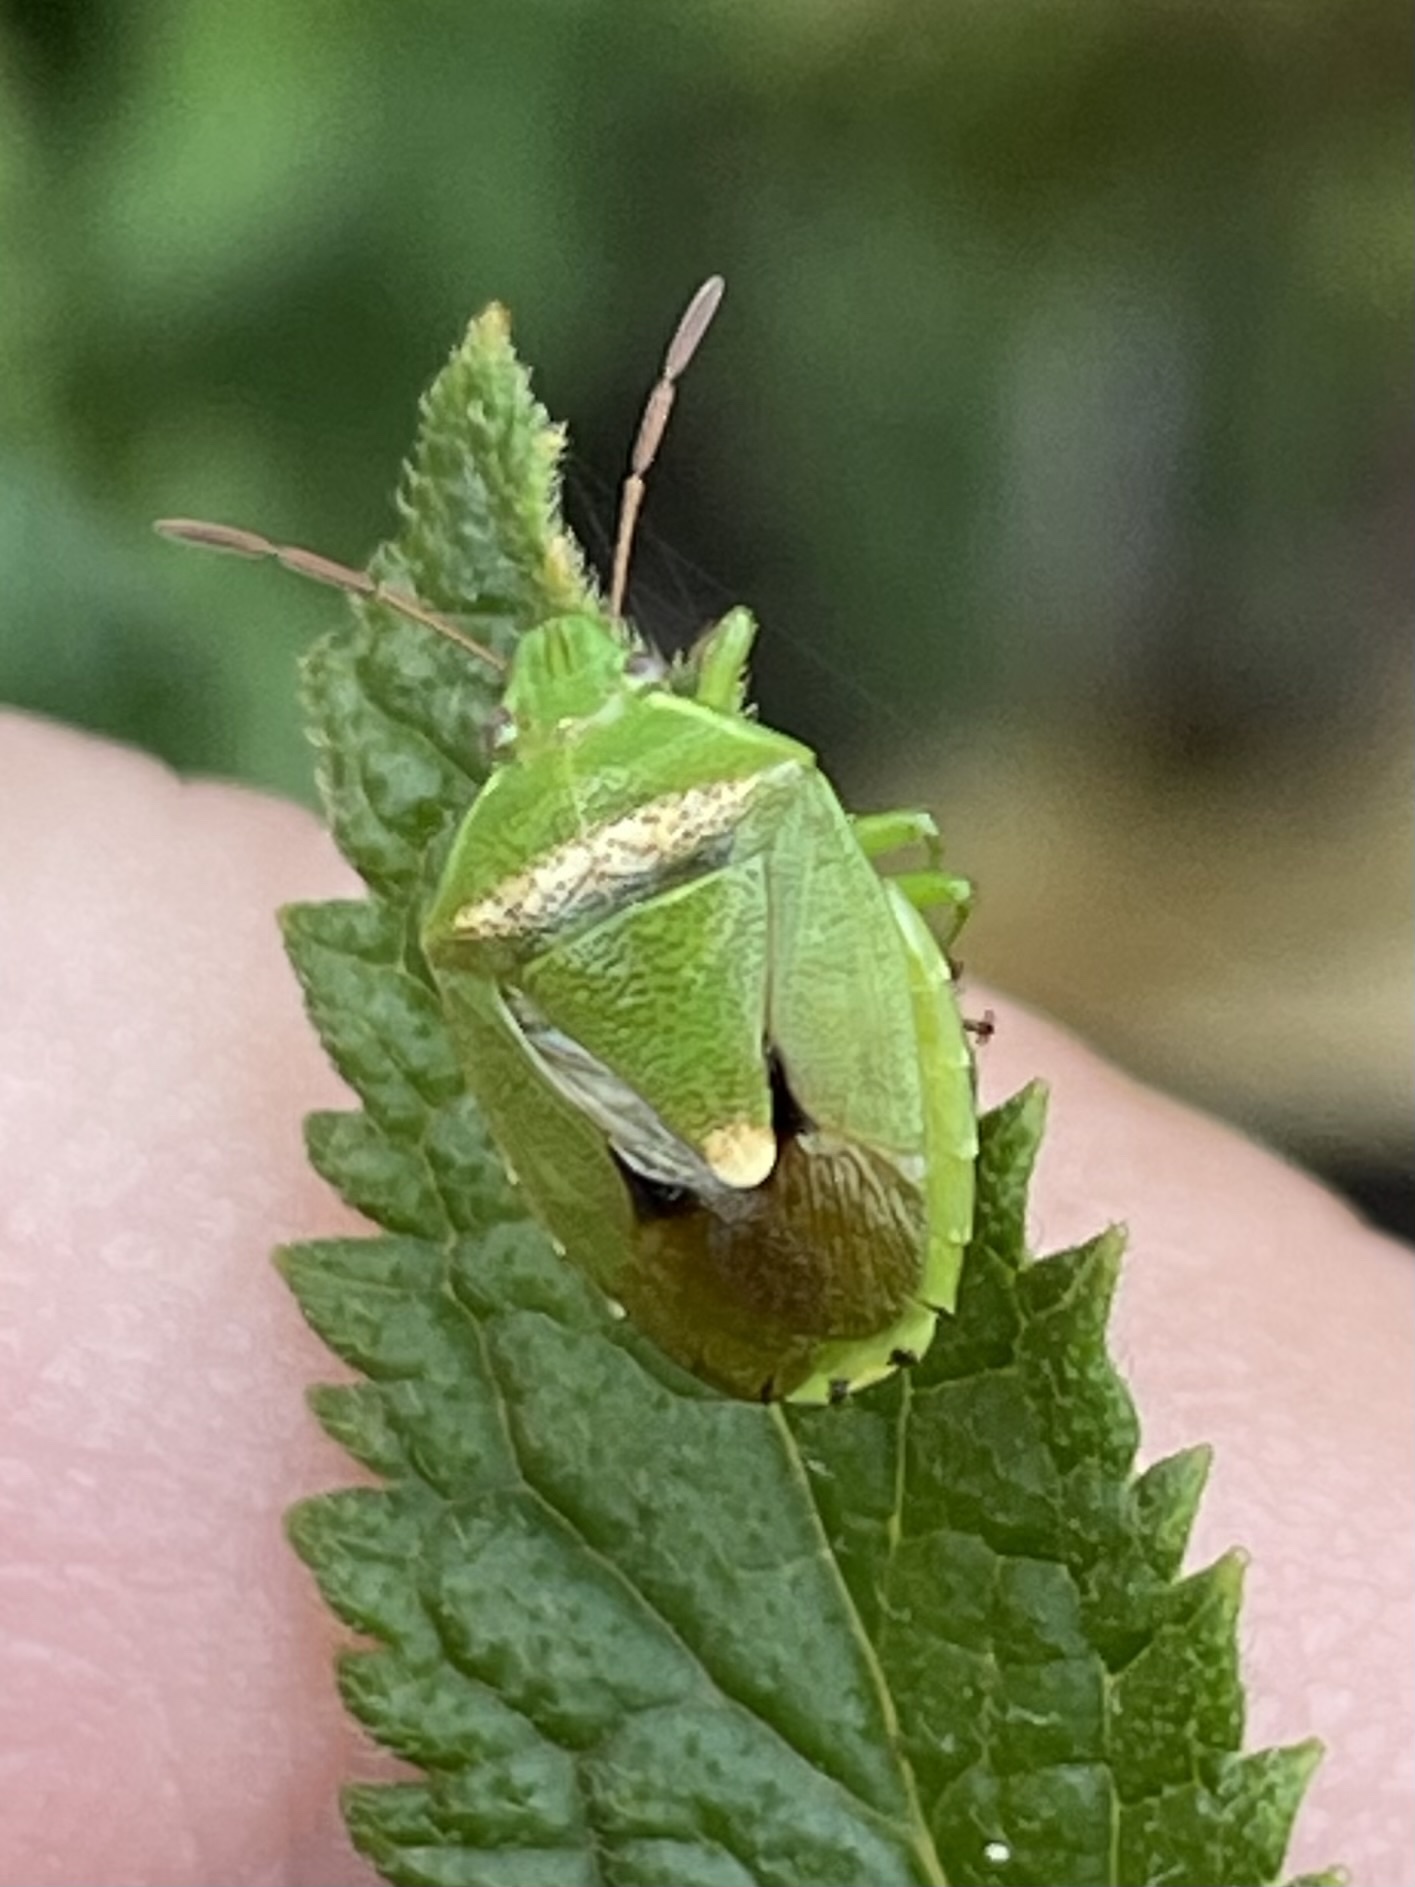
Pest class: stink_bug